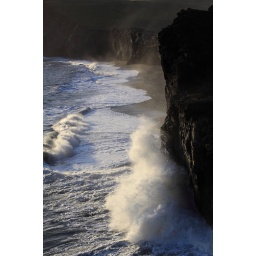
Waves breaking against the black volcanic rocks at Dyrholaey, Iceland. October 7th 2010